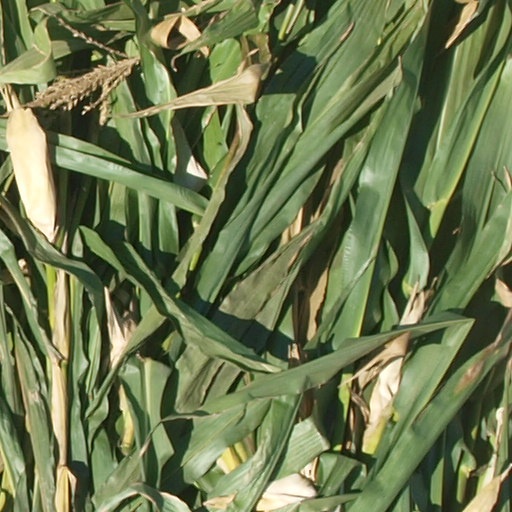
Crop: maize; corn